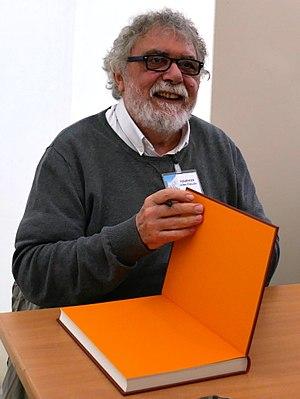
Jean-Claude Fournier qui signe généralement du seul nom de Fournier, est un scénariste et dessinateur français de bande dessinée, né le 21 mai 1943 dans le 20ᵉ arrondissement de Paris.